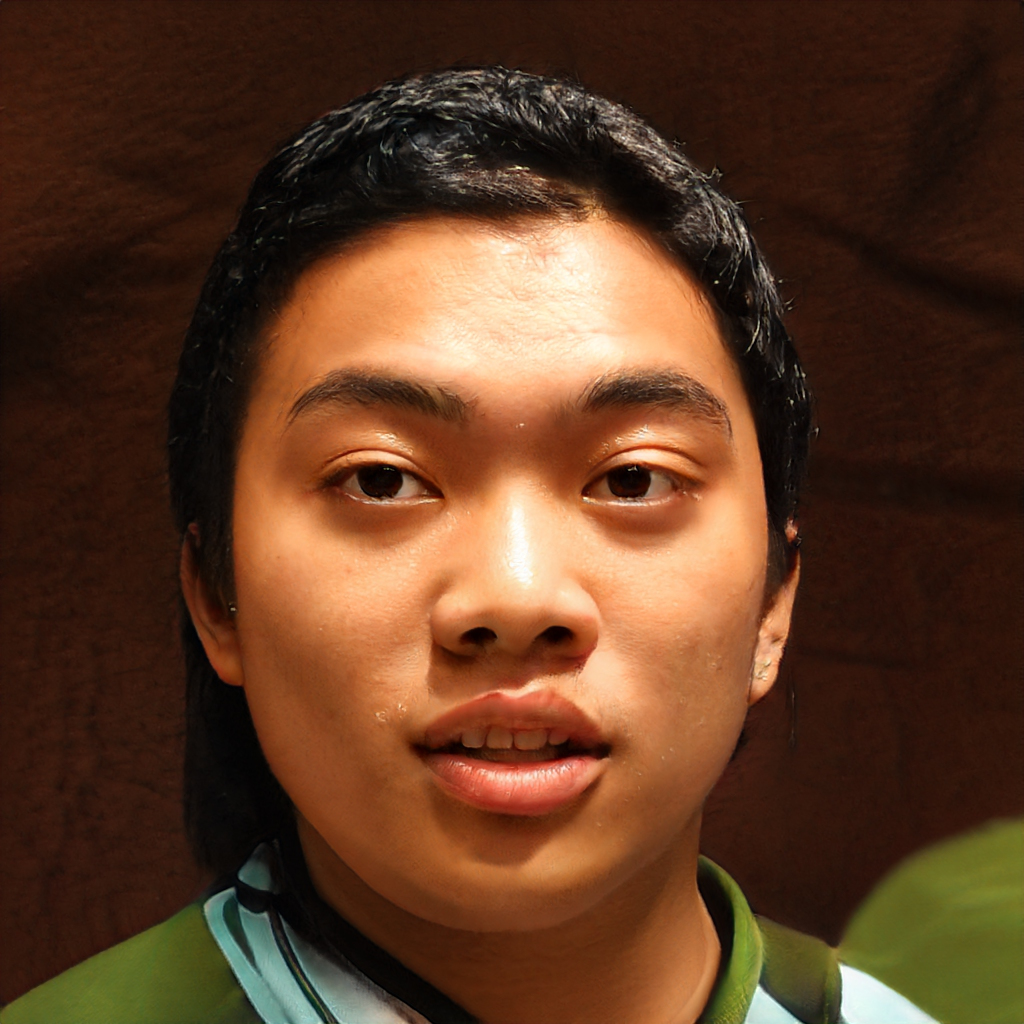
Label: Colored